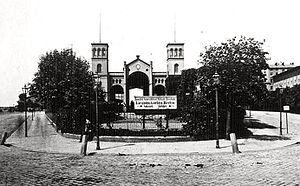
Preussiske statsbaner / Historie / Von der Heydt perioden 1848–1862 / Overtagelse af driften af private baner
Niederschlesisch-Märkischer banegård i Breslau omkring 1880
Preussiske Statsbaner eller Preußische Staatseisenbahnen er betegnelsen for de jernbaneselskaber, som blev ejet eller forvaltet af den preussiske stat. De var ikke samlet i en fælles forvaltning. De forskellige jernbaneselskaber var underlagt kontrol fra Ministerium für Handel und Gewerbe og senere af det heraf udskilte Ministerium der öffentlichen Arbeiten.